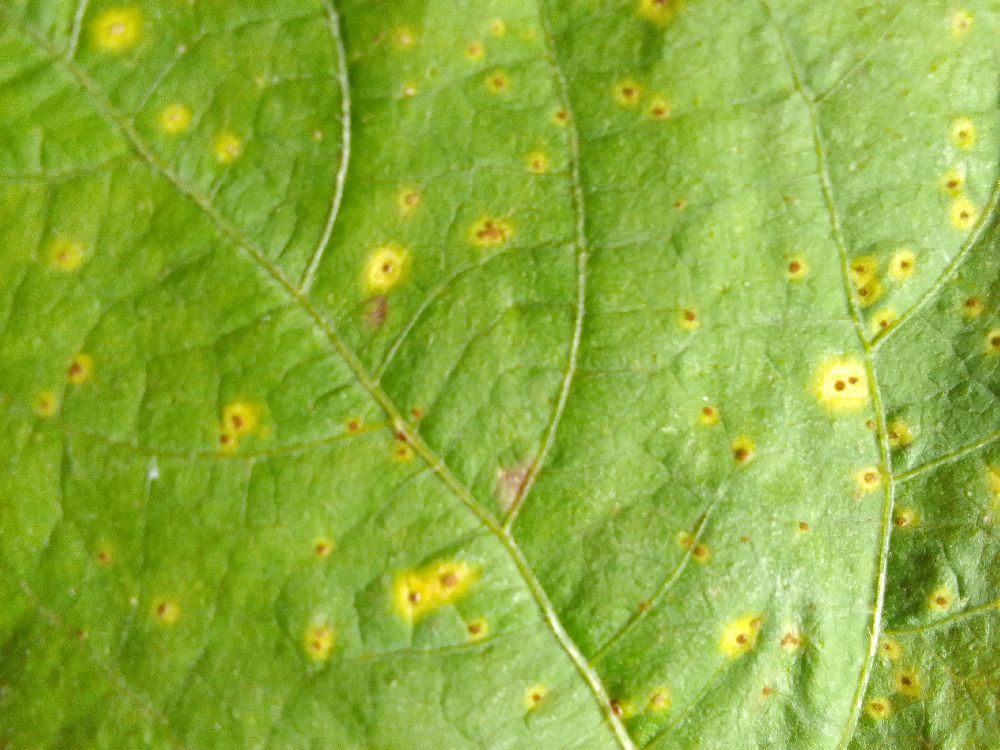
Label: rust